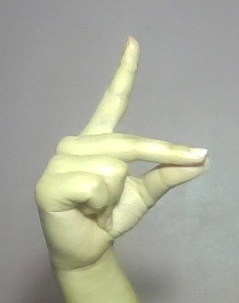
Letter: ta